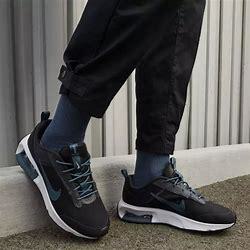
Brand: Nike
Model: Air Max Intrlk Lite